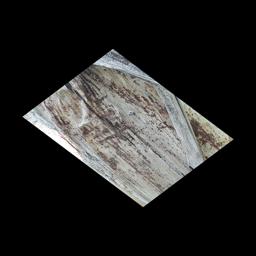
Label: PSEUDOSTEM WEEVIL